Einville-au-Jard

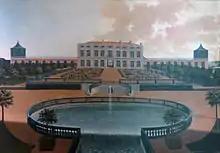
View of the Château d'Einville-au-Jard, painting after André Joly, 18th century

The Château d'Einville-au-Jard was a ducal residence of the House of Lorraine located here.